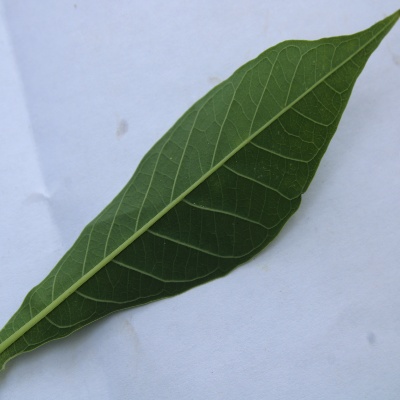
Crop: Cassava
Condition: healthy